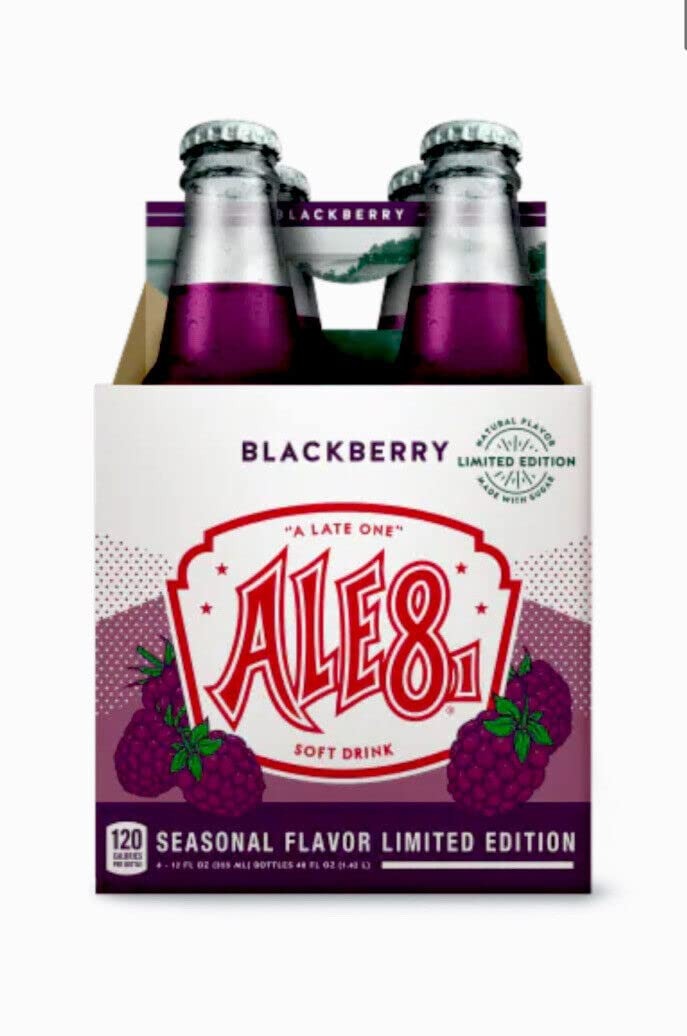
Item Name: Ale 8 One Blackberry, Glass Bottles, 12 ounces, Pack of 4, 100% Kentucky Soft Drink
Value: 4.0
Unit: Count

Price: 17.09